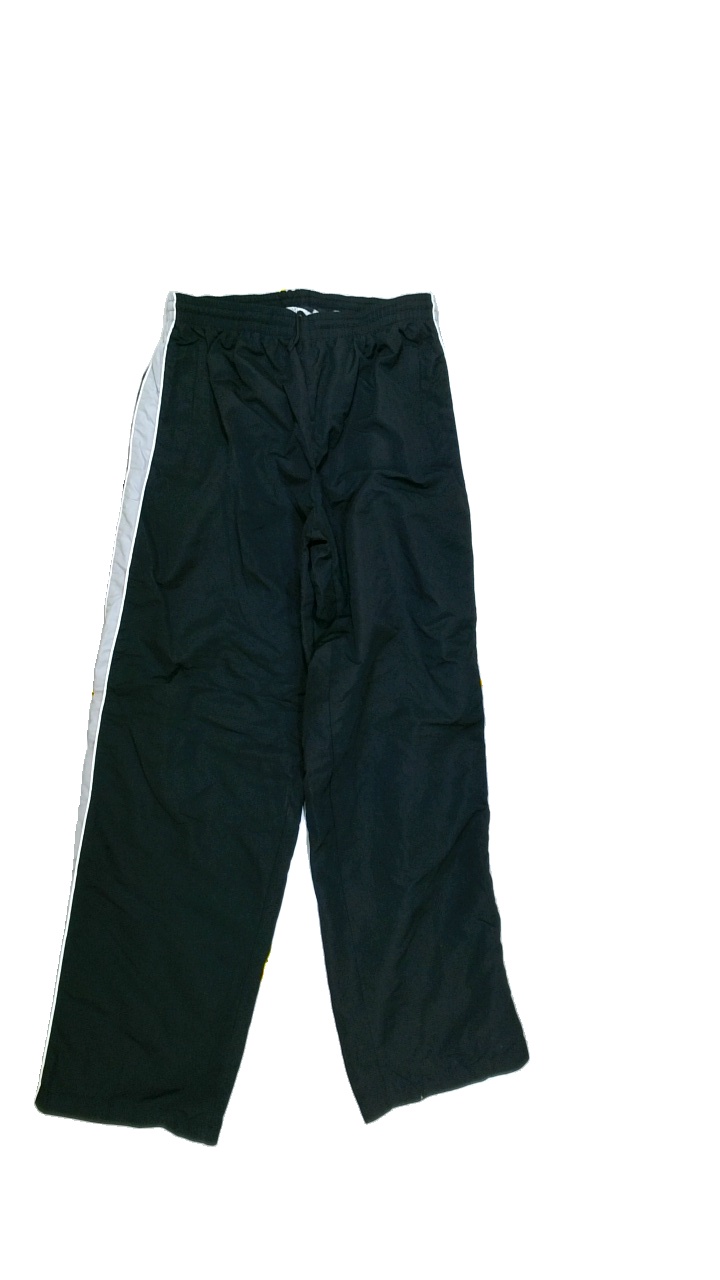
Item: Trousers (Men)
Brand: D-way
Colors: Black, Grey, White, Multicolor
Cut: Regular
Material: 100%polyester
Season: Autumn
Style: Sports
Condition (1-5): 1
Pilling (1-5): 4
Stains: Minor
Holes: Major
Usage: Export
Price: <50